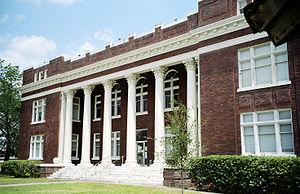
Le comté de Live Oak, en anglais : Live Oak County, est un comté situé dans le sud de l'État du Texas aux États-Unis. Son nom se traduit par « chêne vivant » en français. Le siège de comté est la ville de George West. Selon le recensement des États-Unis de 2010, sa population est de 11 531 habitants. Le comté a une superficie de 2 795 km², dont 2 692 km² en surfaces terrestres.